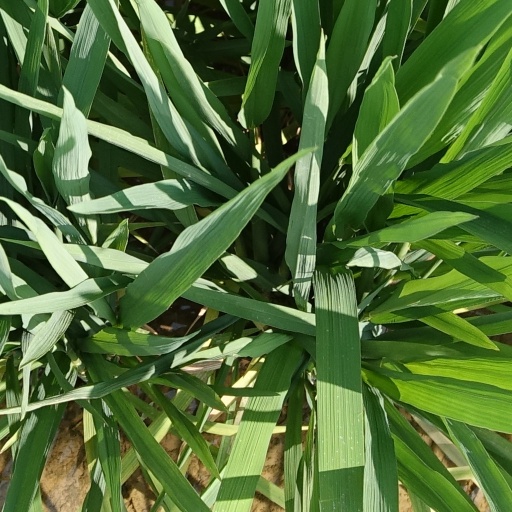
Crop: rice